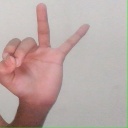
अक्षर: ण